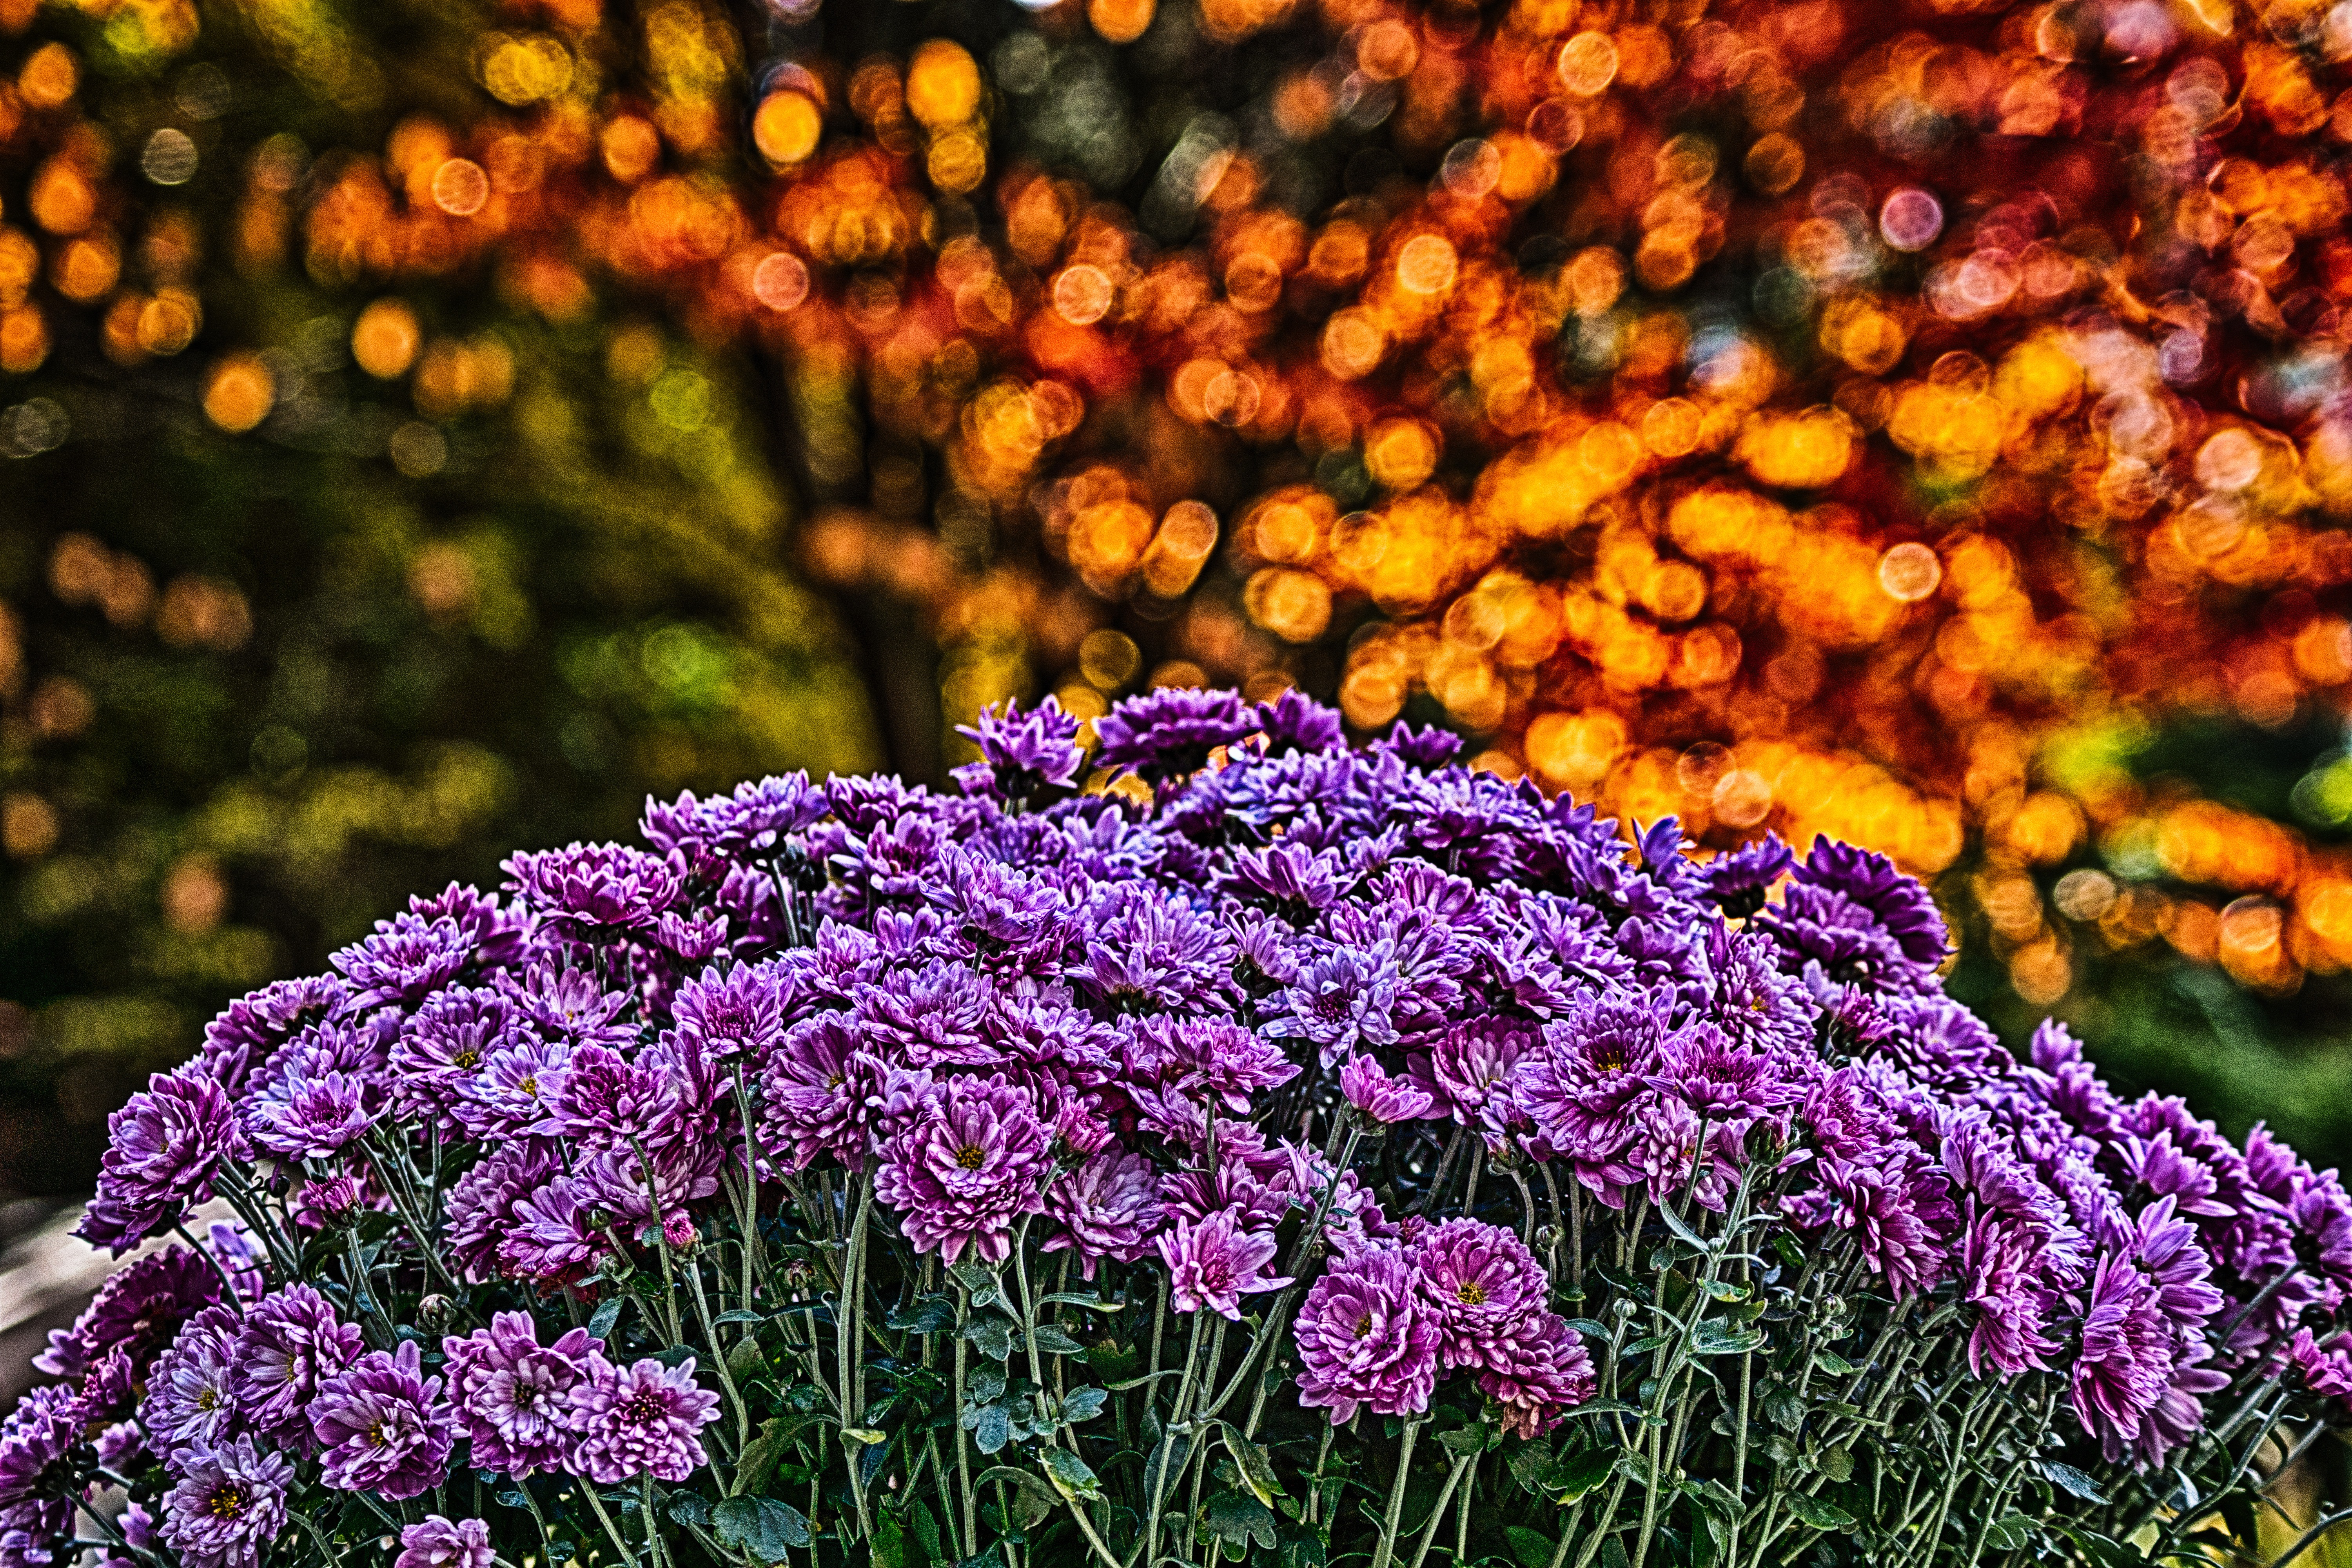
nature, grass, blossom, plant, sun, meadow, leaf, flower, purple, bloom, bouquet, autumn, botany, garden, flora, wildflower, leaves, hdr, chrysanthemum, woodland, macro photography, ornamental plant, flowering plant, autumn sun, land plant